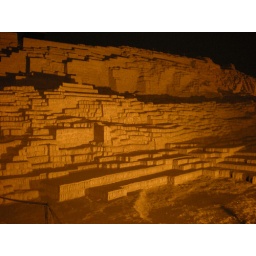
An ancient burial site where we had dinner. Or the best sand castle in history.